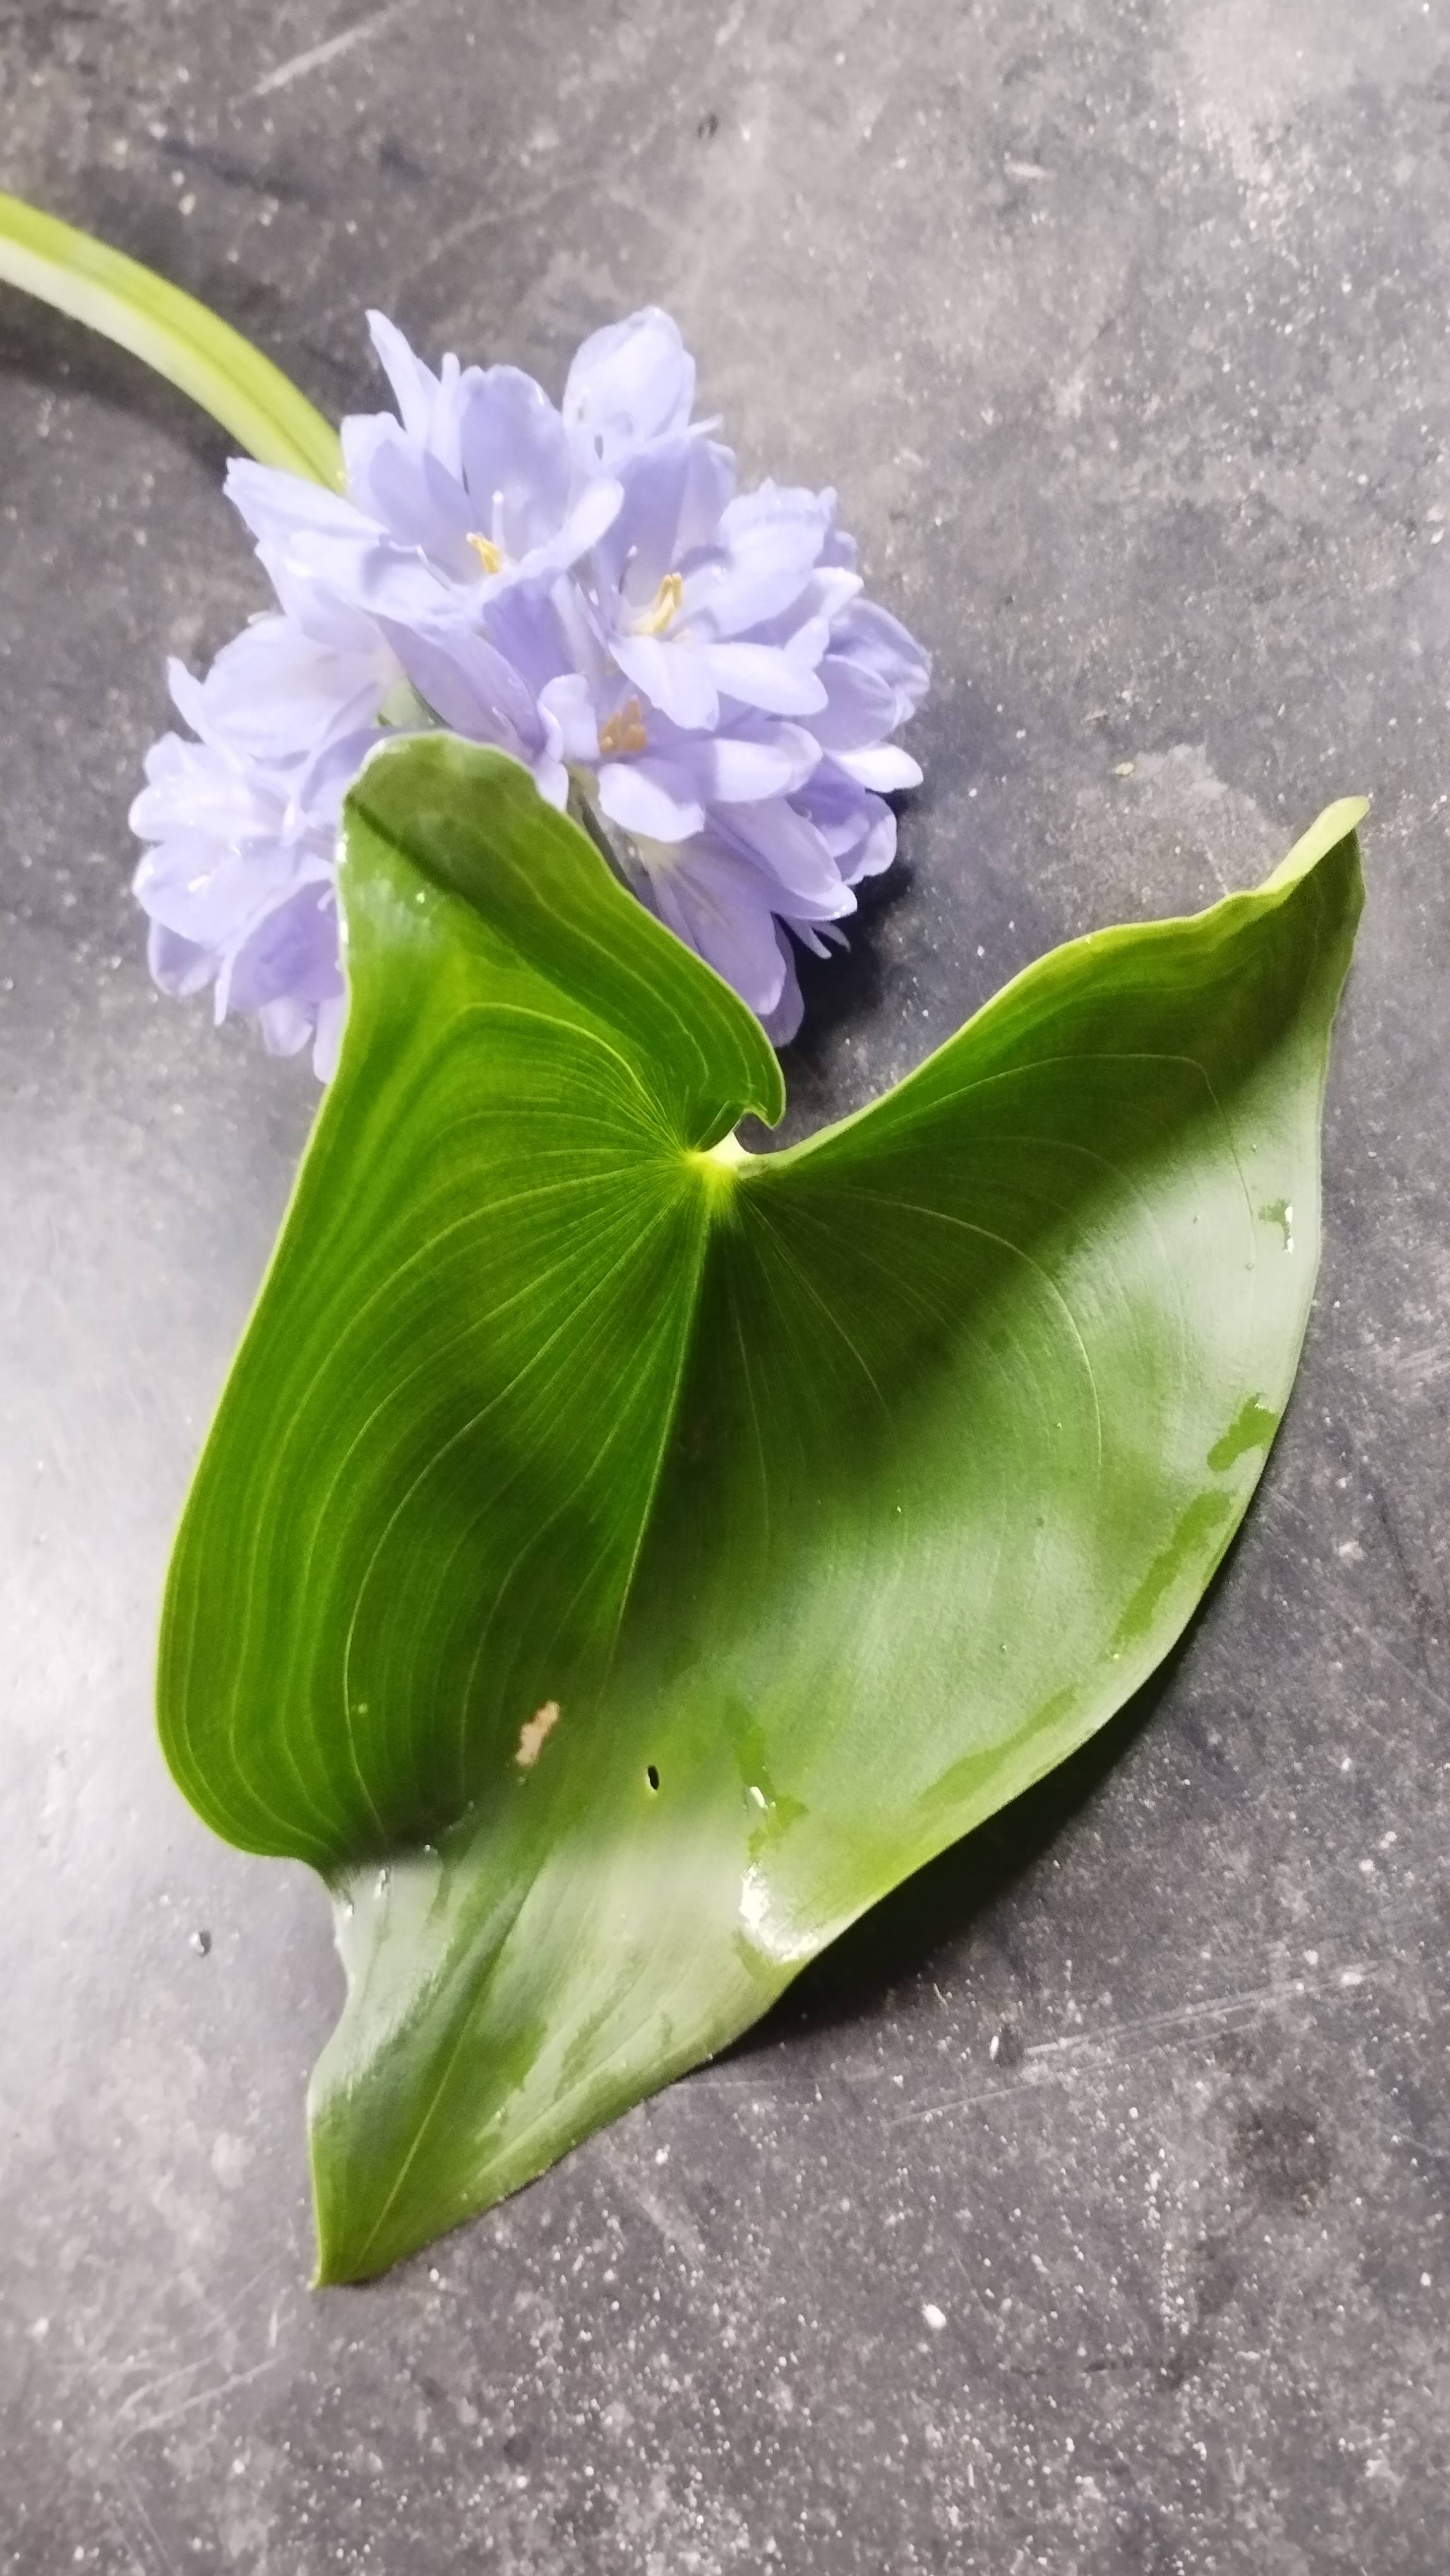
Species: Heartleaf False Pickerelweed (Monochoria korsakowii)